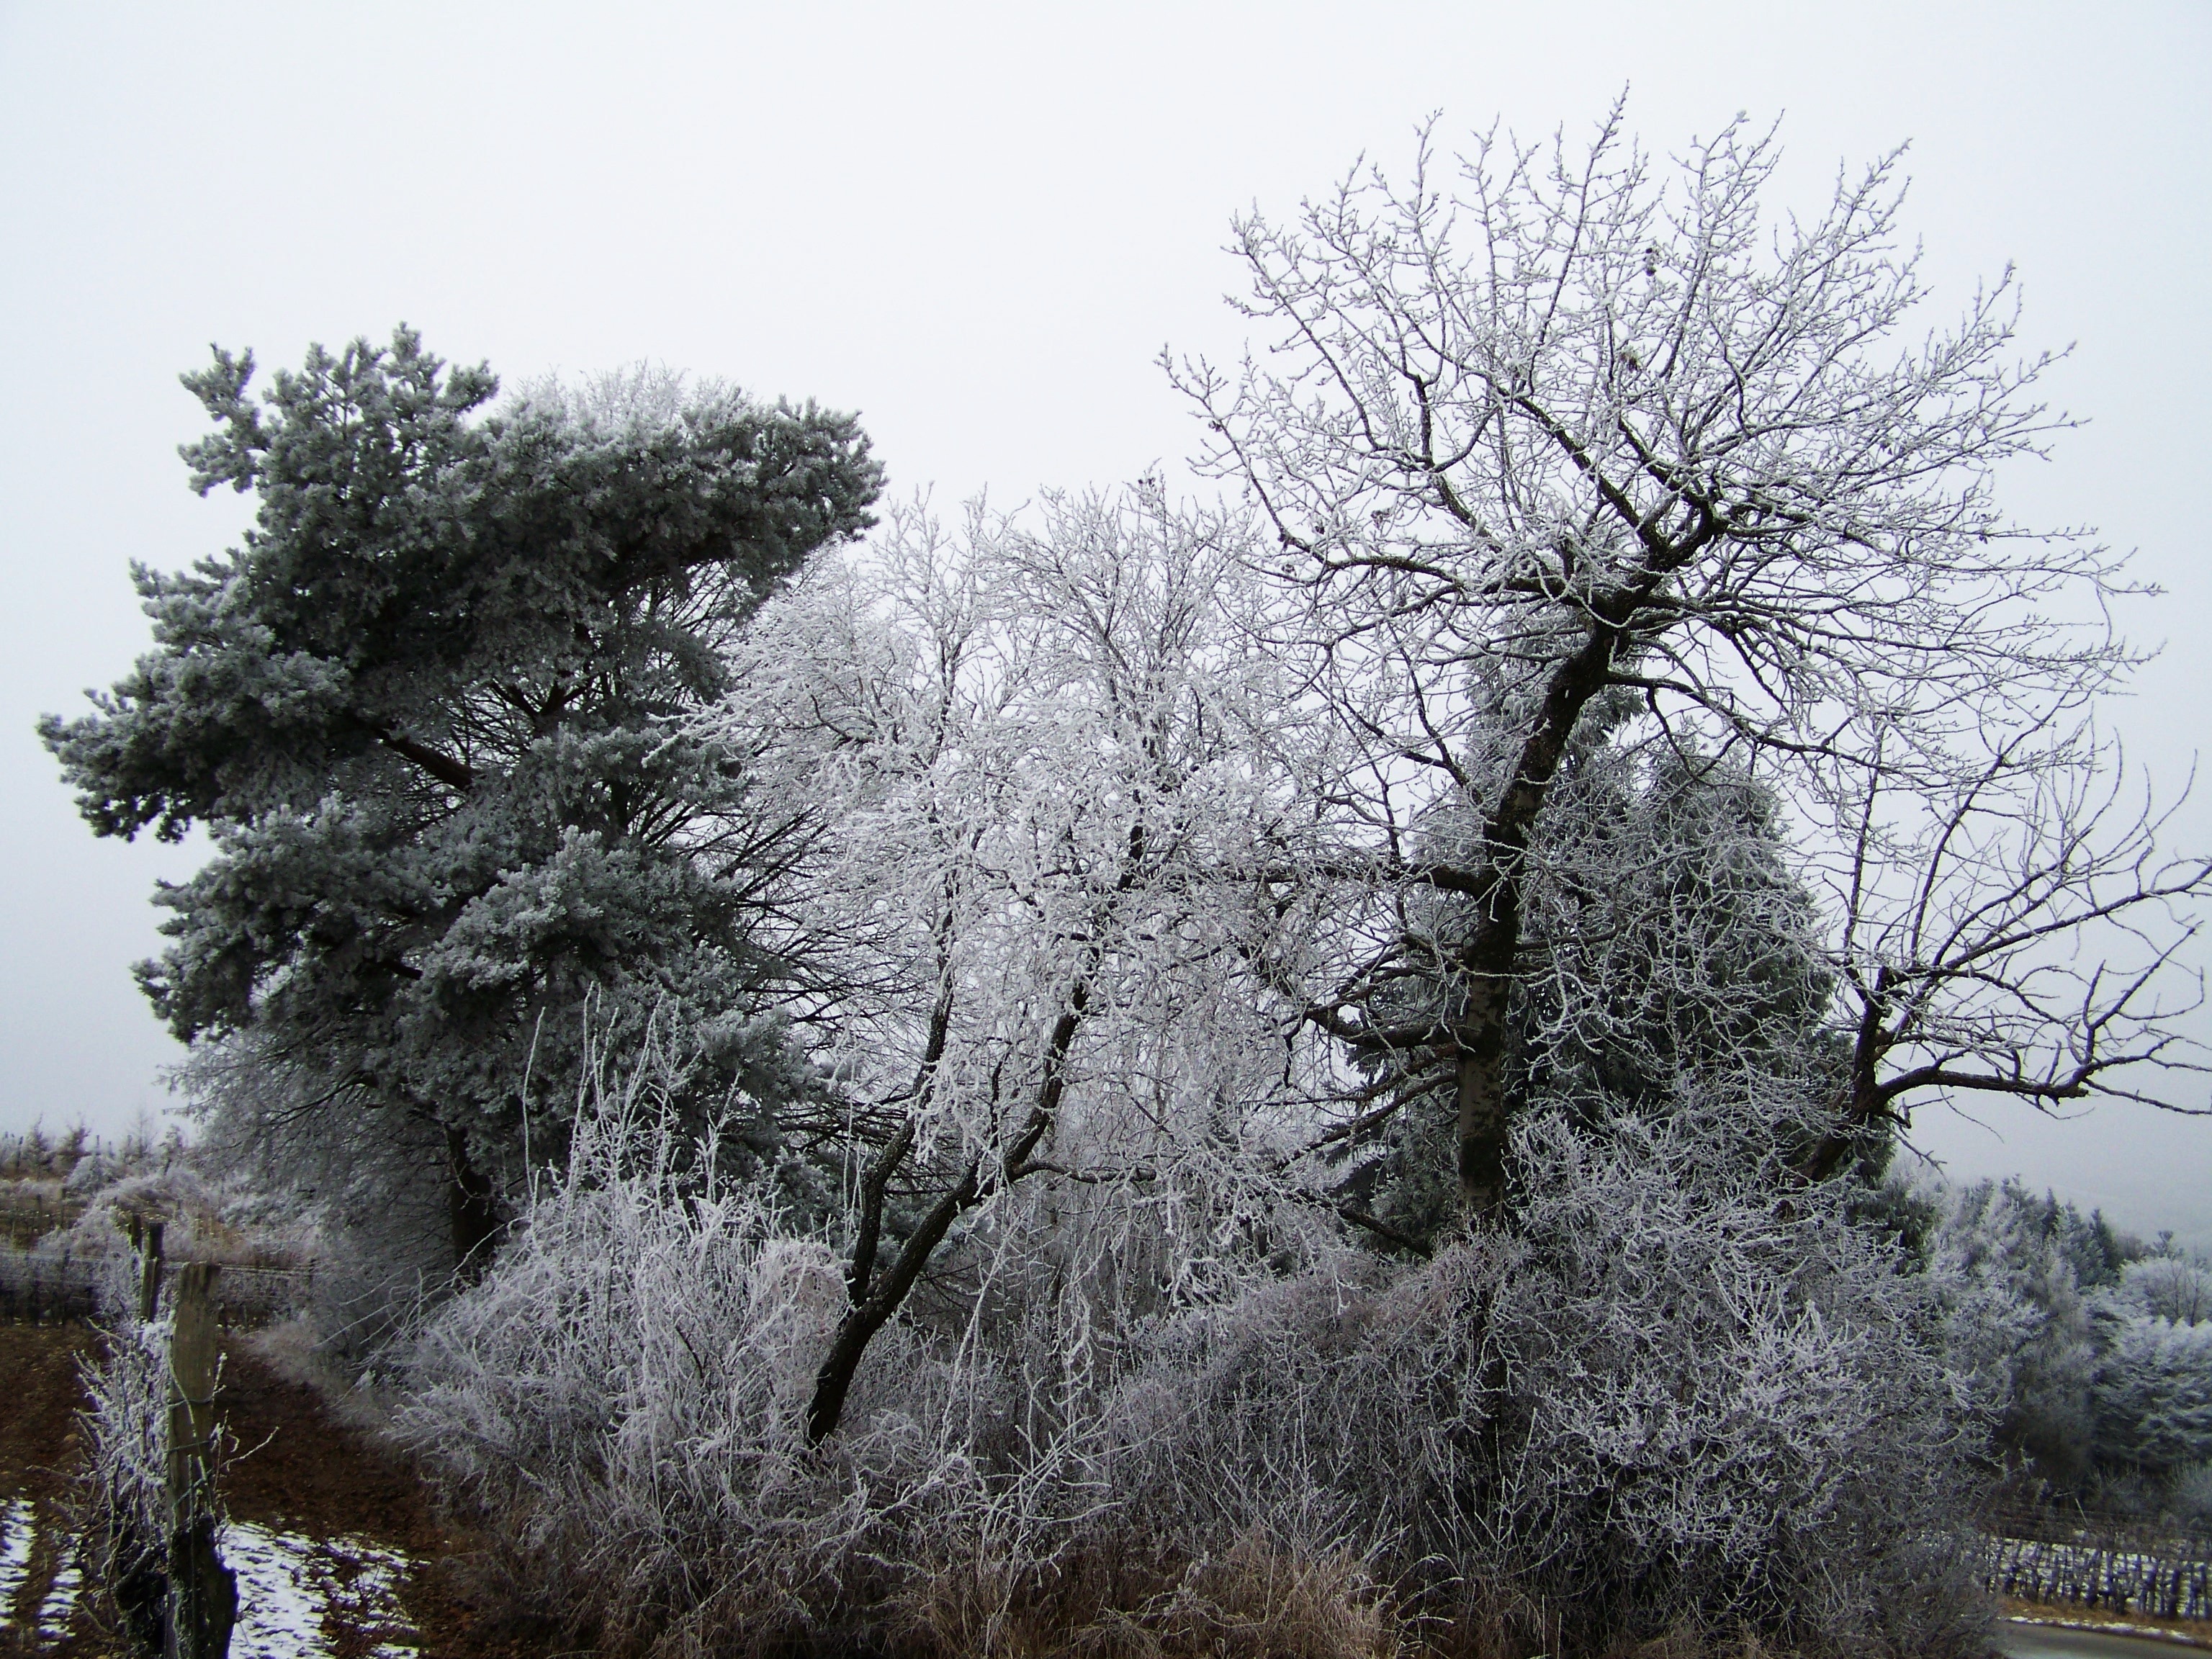
tree, nature, branch, snow, winter, plant, flower, frost, weather, season, winter landscape, spruce, woodland, ecosystem, freezing, atmospheric phenomenon, woody plant, rimy, hoary clump